Landscape

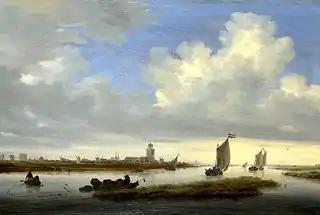
Salomon van Ruisdael, "View of Deventer" (1657).

Possibly the earliest landscape literature is found in Australian aboriginal myths (also known as Dreamtime or Dreaming stories, songlines, or Aboriginal oral literature), the stories traditionally performed by Aboriginal peoples within each of the language groups across Australia. All such myths variously tell significant truths within each Aboriginal group's local landscape. They effectively layer the whole of the Australian continent's topography with cultural nuance and deeper meaning, and empower selected audiences with the accumulated wisdom and knowledge of Australian Aboriginal ancestors back to time immemorial.